Dolichandra unguis-cati

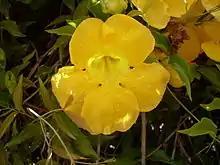
The showy yellow flowers

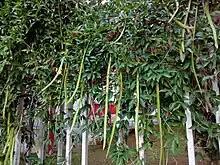
The fruits of "Dolichandra unguis-cati" are long

"Dolichandra unguis-cati" is a liana with semipersistent foliage and woody stems that can reach a height of . Thin and small aerial roots are used for climbing. Leaves are dark green, opposite and bifoliate. Leaflets have a length of . Long primary roots extend beneath the soil surface, producing large tubers long.